Ubuntu version history

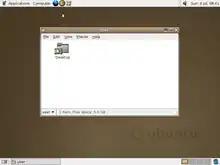
Ubuntu 4.10 ("Warty Warthog")

Ubuntu releases are made semiannually by Canonical Ltd using the year and month of the release as a version number. The first Ubuntu release, for example, was Ubuntu 4.10 and was released on 20 October 2004. Consequently, version numbers for future versions are provisional; if the release is delayed until a different month (or even year) than planned, the version number will change accordingly.